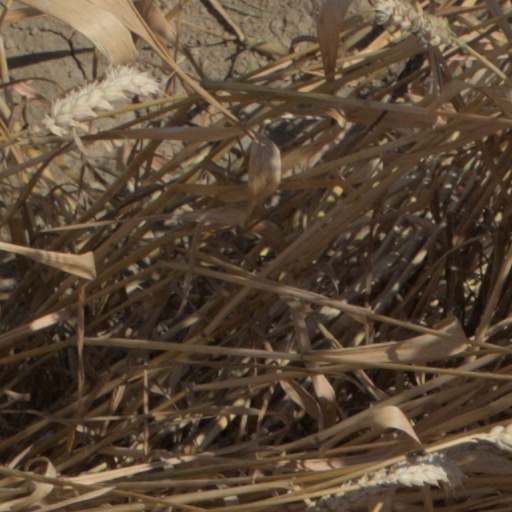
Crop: wheat